Playaway

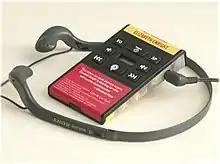
Playaway audiobook device. Headphones shown for size reference.

Playaway is a solid-state prerecorded audio player introduced in 2005 and redesigned in 2016. About the size of a deck of playing cards and weighing 2 ounces (57 g), it can store up to 80 hours of audio. As of March 2010, the audiobooks are all produced in high-definition audio.